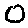
Label: 0